Howard Pyle

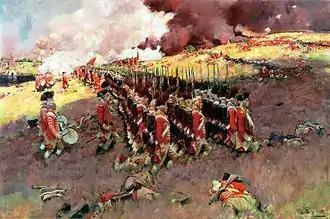
"The Battle of Bunker Hill", Howard Pyle, 1897, showing the second British advance up Breed's Hill. This painting's whereabouts are unknown as it was probably stolen from the Delaware Art Museum in 2001.

Pyle was born in Wilmington, Delaware, the son of William Pyle and Margaret Churchman Painter. As a child, he attended private schools and was interested in drawing and writing from a very young age. He was an indifferent student, but his parents encouraged him to study art, particularly his mother. He studied for three years at the studio of F. A. Van der Wielen in Philadelphia, and this constituted the whole of his artistic training, aside from a few lessons at the Art Students League of New York.